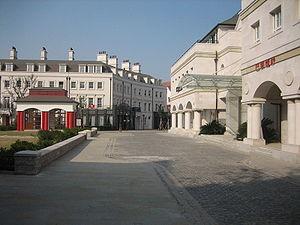
Thames Town est le nom international d'une ville nouvelle dans le district de Songjiang, à environ 30 kilomètres du centre de Shanghai, en Chine. Elle est nommée ainsi en référence à la Tamise, le fleuve du sud de l'Angleterre.